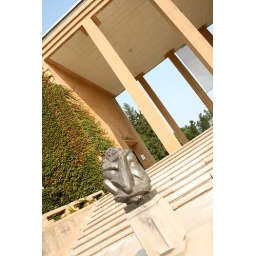
Monkey Sculpture sitting in the back of the building